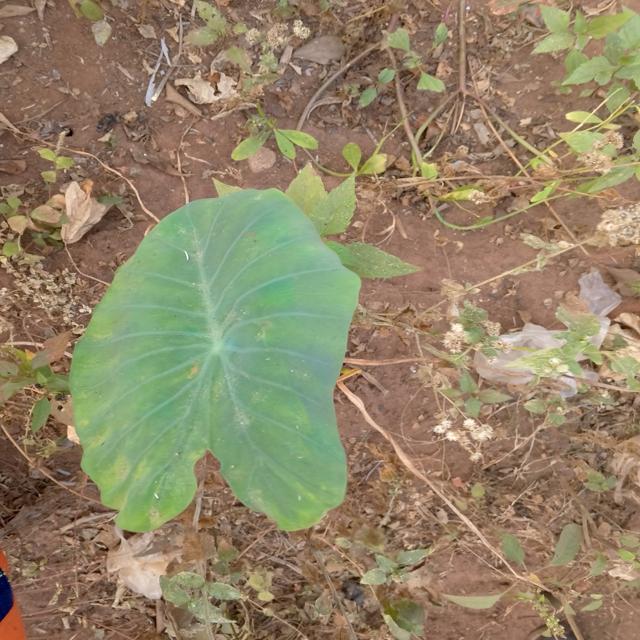
Label: Early_Blight